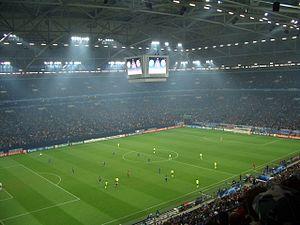
La finale de la Ligue des champions de l'UEFA 2003-2004 est un match de football opposant l'AS Monaco au FC Porto qui a eu lieu le 26 mai 2004 à la Veltins-Arena de Gelsenkirchen, en Allemagne. Porto gagne le match 3-0. L'homme du match est Deco.